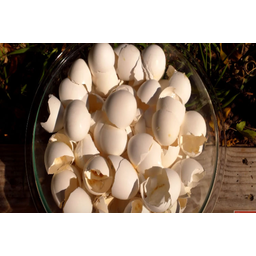
Label: eggshells